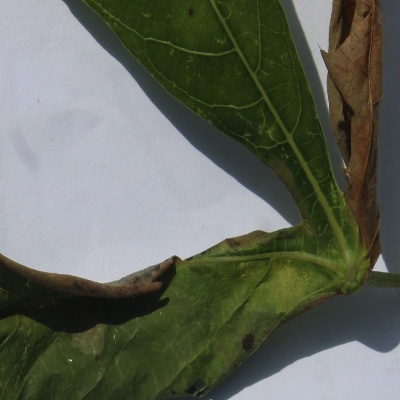
Crop: Cassava
Condition: bacterial blight